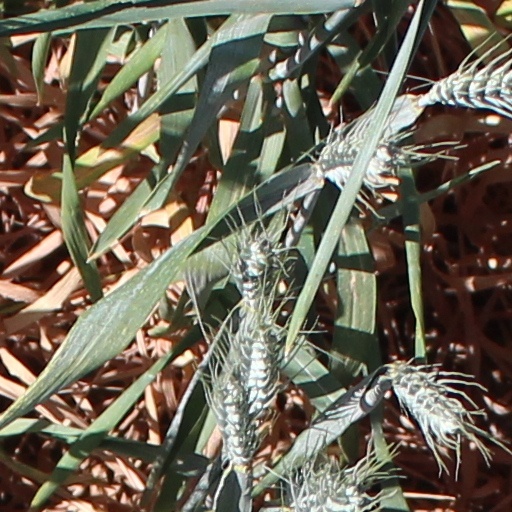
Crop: wheat